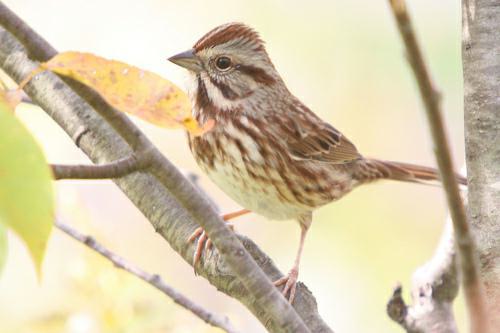
A photo of a song sparrow